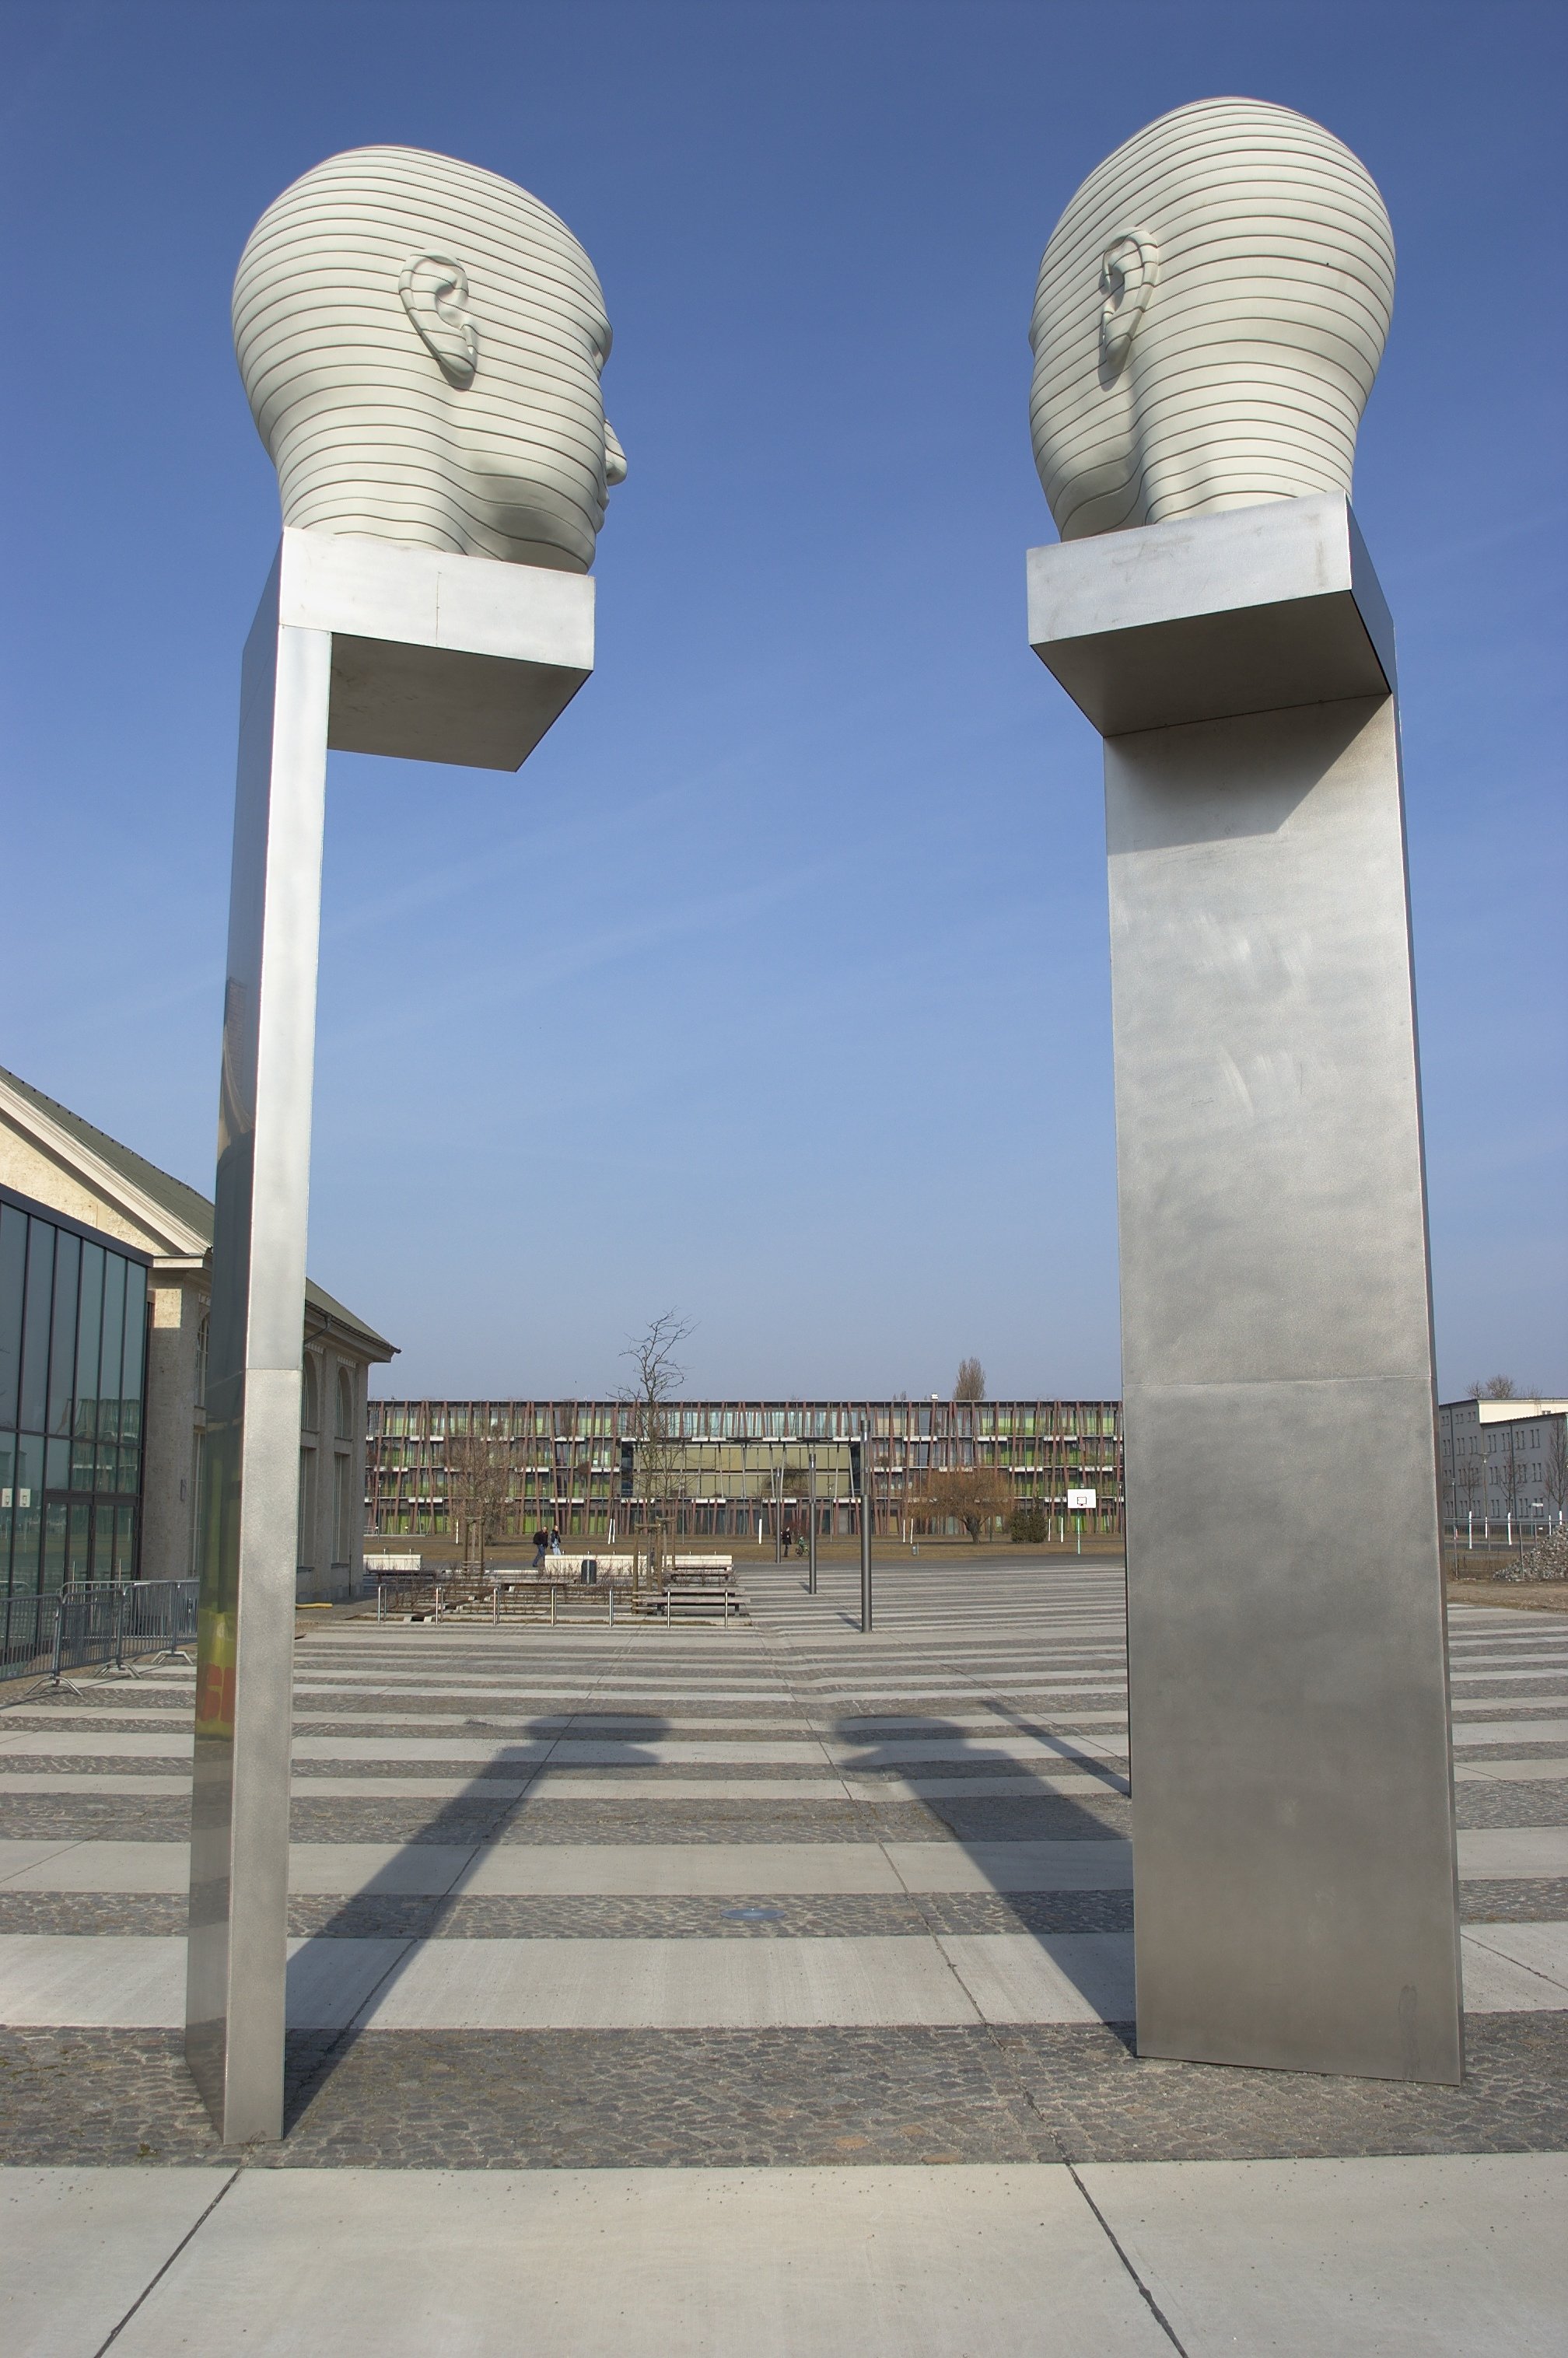
architecture, structure, monument, arch, column, tower, landmark, street light, lighting, sculpture, memorial, 2011, rawtherapee, germany, deutschland, berlin, pentax, 20mm, lenstagged, steffenzahn, k100d, justpentax, iamflickr, cosina, voigtlander, skopar, colorskopar, cv20, colorskopar20mmf35slii, 20mmf35slii, voigtlander20mm, cv2035, skopar20mmf35, adlershof, cosinavoigtl nder, cosinavoigtl ndercolorskopar20mmf35, voigtl nder20mmf35colorskoparslii, voigtl nder20mmf35